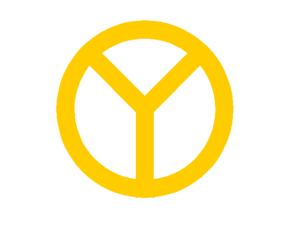
La 12ᵉ Panzerdivision était une division blindée de la Wehrmacht durant la Seconde Guerre mondiale issue de la réorganisation de la 2. Motorisierte Infanterie-Division. À ne pas confondre avec la 12ᵉ Panzerdivision SS Hitlerjugend de la Waffen-SS.